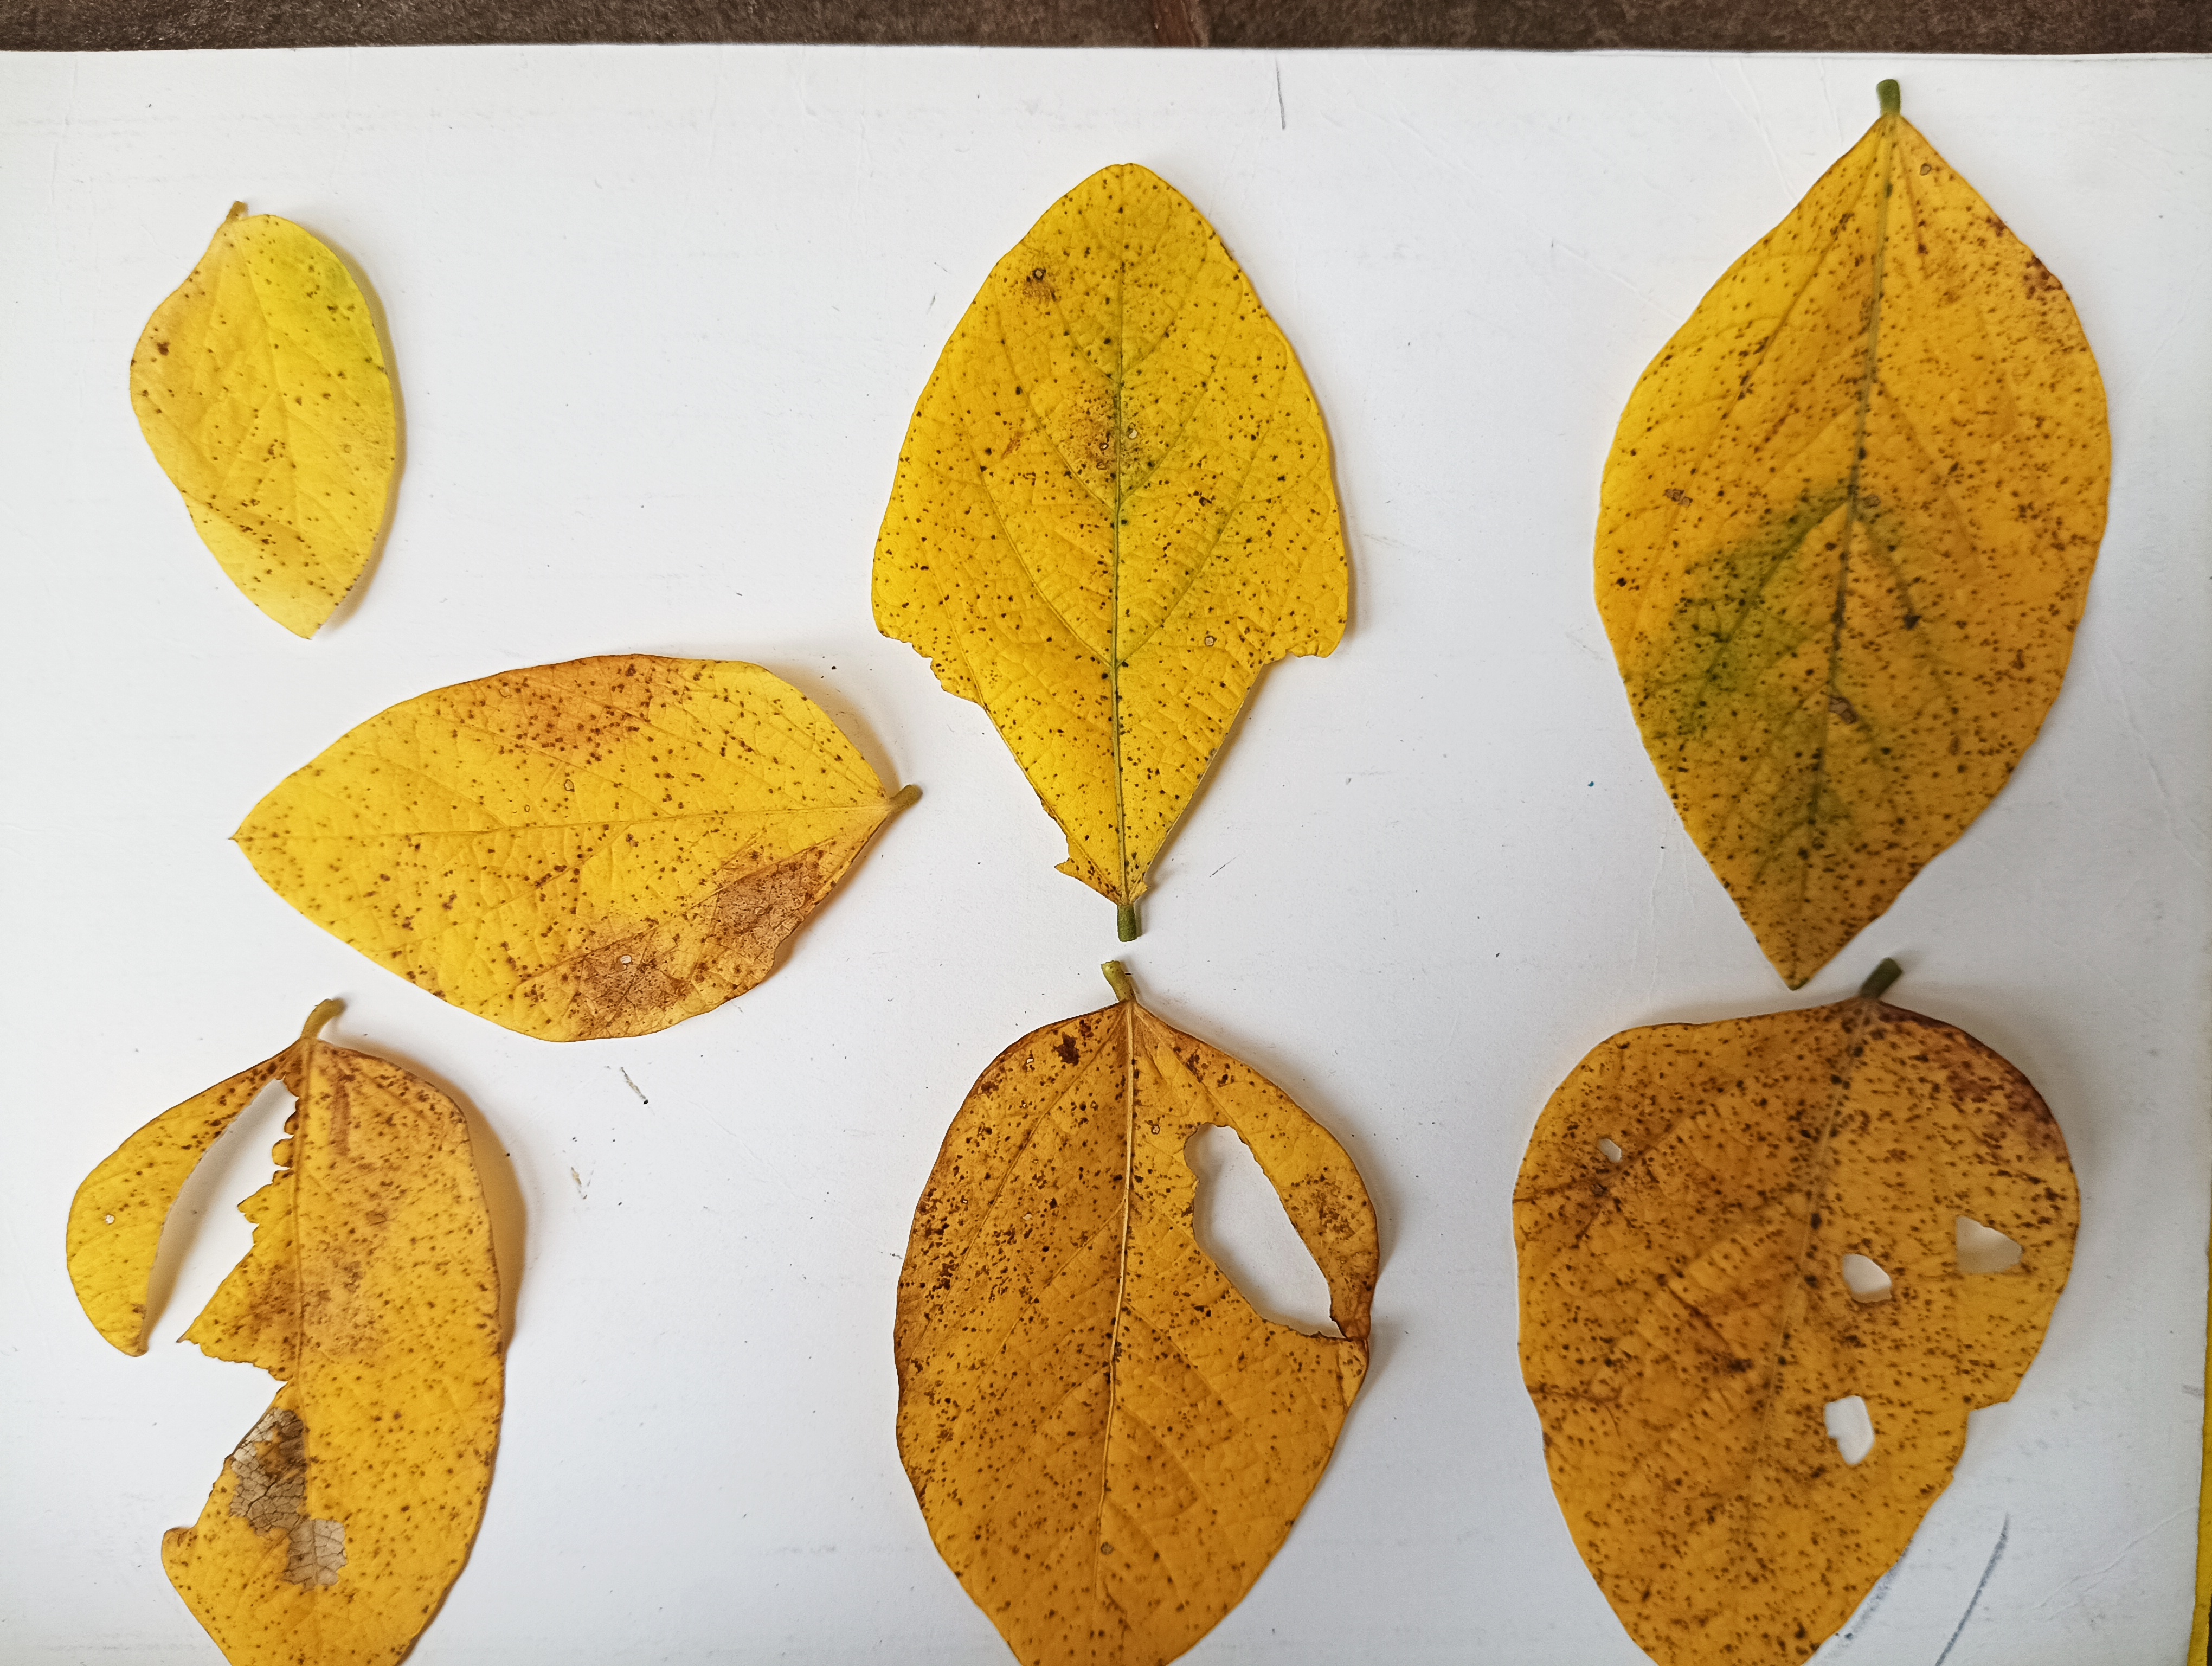
Label: Vein Necrosis